Ramana Maharshi

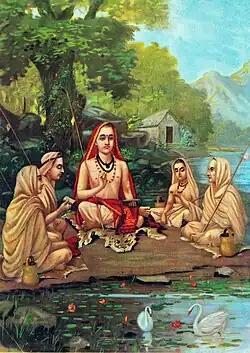
Adi Shankara with Disciples, by Raja Ravi Varma (1904)

Ramana Maharshi provided "upadeśa" ("spiritual instruction") by providing darshan and sitting silently together with devotees and visitors, but also by answering the questions and concerns raised by those who sought him out. Many of these question-and-answer sessions have been transcribed and published by devotees, some of which have been edited by Ramana Maharshi himself. A few texts have been published which were written by Ramana Maharshi himself, or written down on his behalf and edited by him.